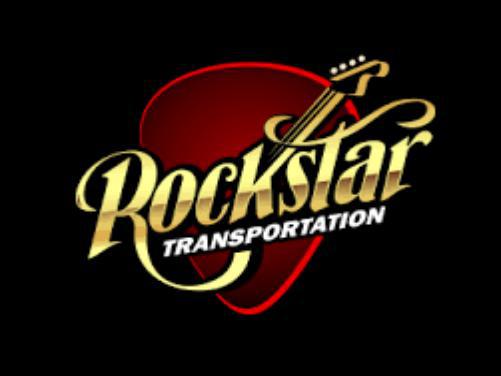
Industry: Electronic